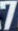
Number: 7